Maltese people

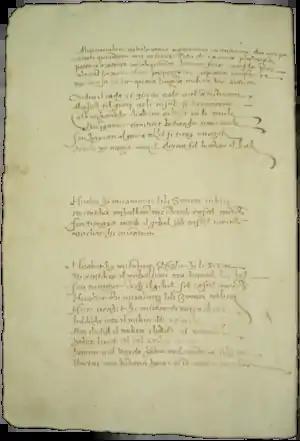
"Il-Kantilena" by Pietru Caxaro, the oldest text in the Maltese language, 15th century

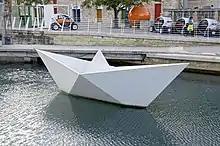
Child Migrants' Memorial at the Valletta Waterfront, commemorating the 310 Maltese child migrants who travelled to Australia between 1950 and 1965.

Another study carried out by geneticists Spencer Wells and Pierre Zalloua et al. in 2008 claimed that more than 50% of Y-chromosomes from Maltese men could have Phoenician origins.